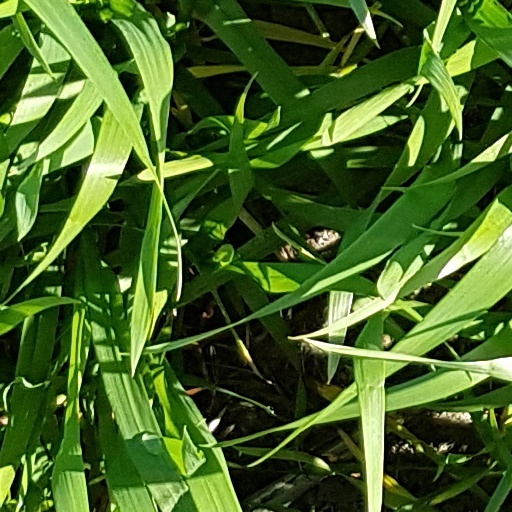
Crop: wheat